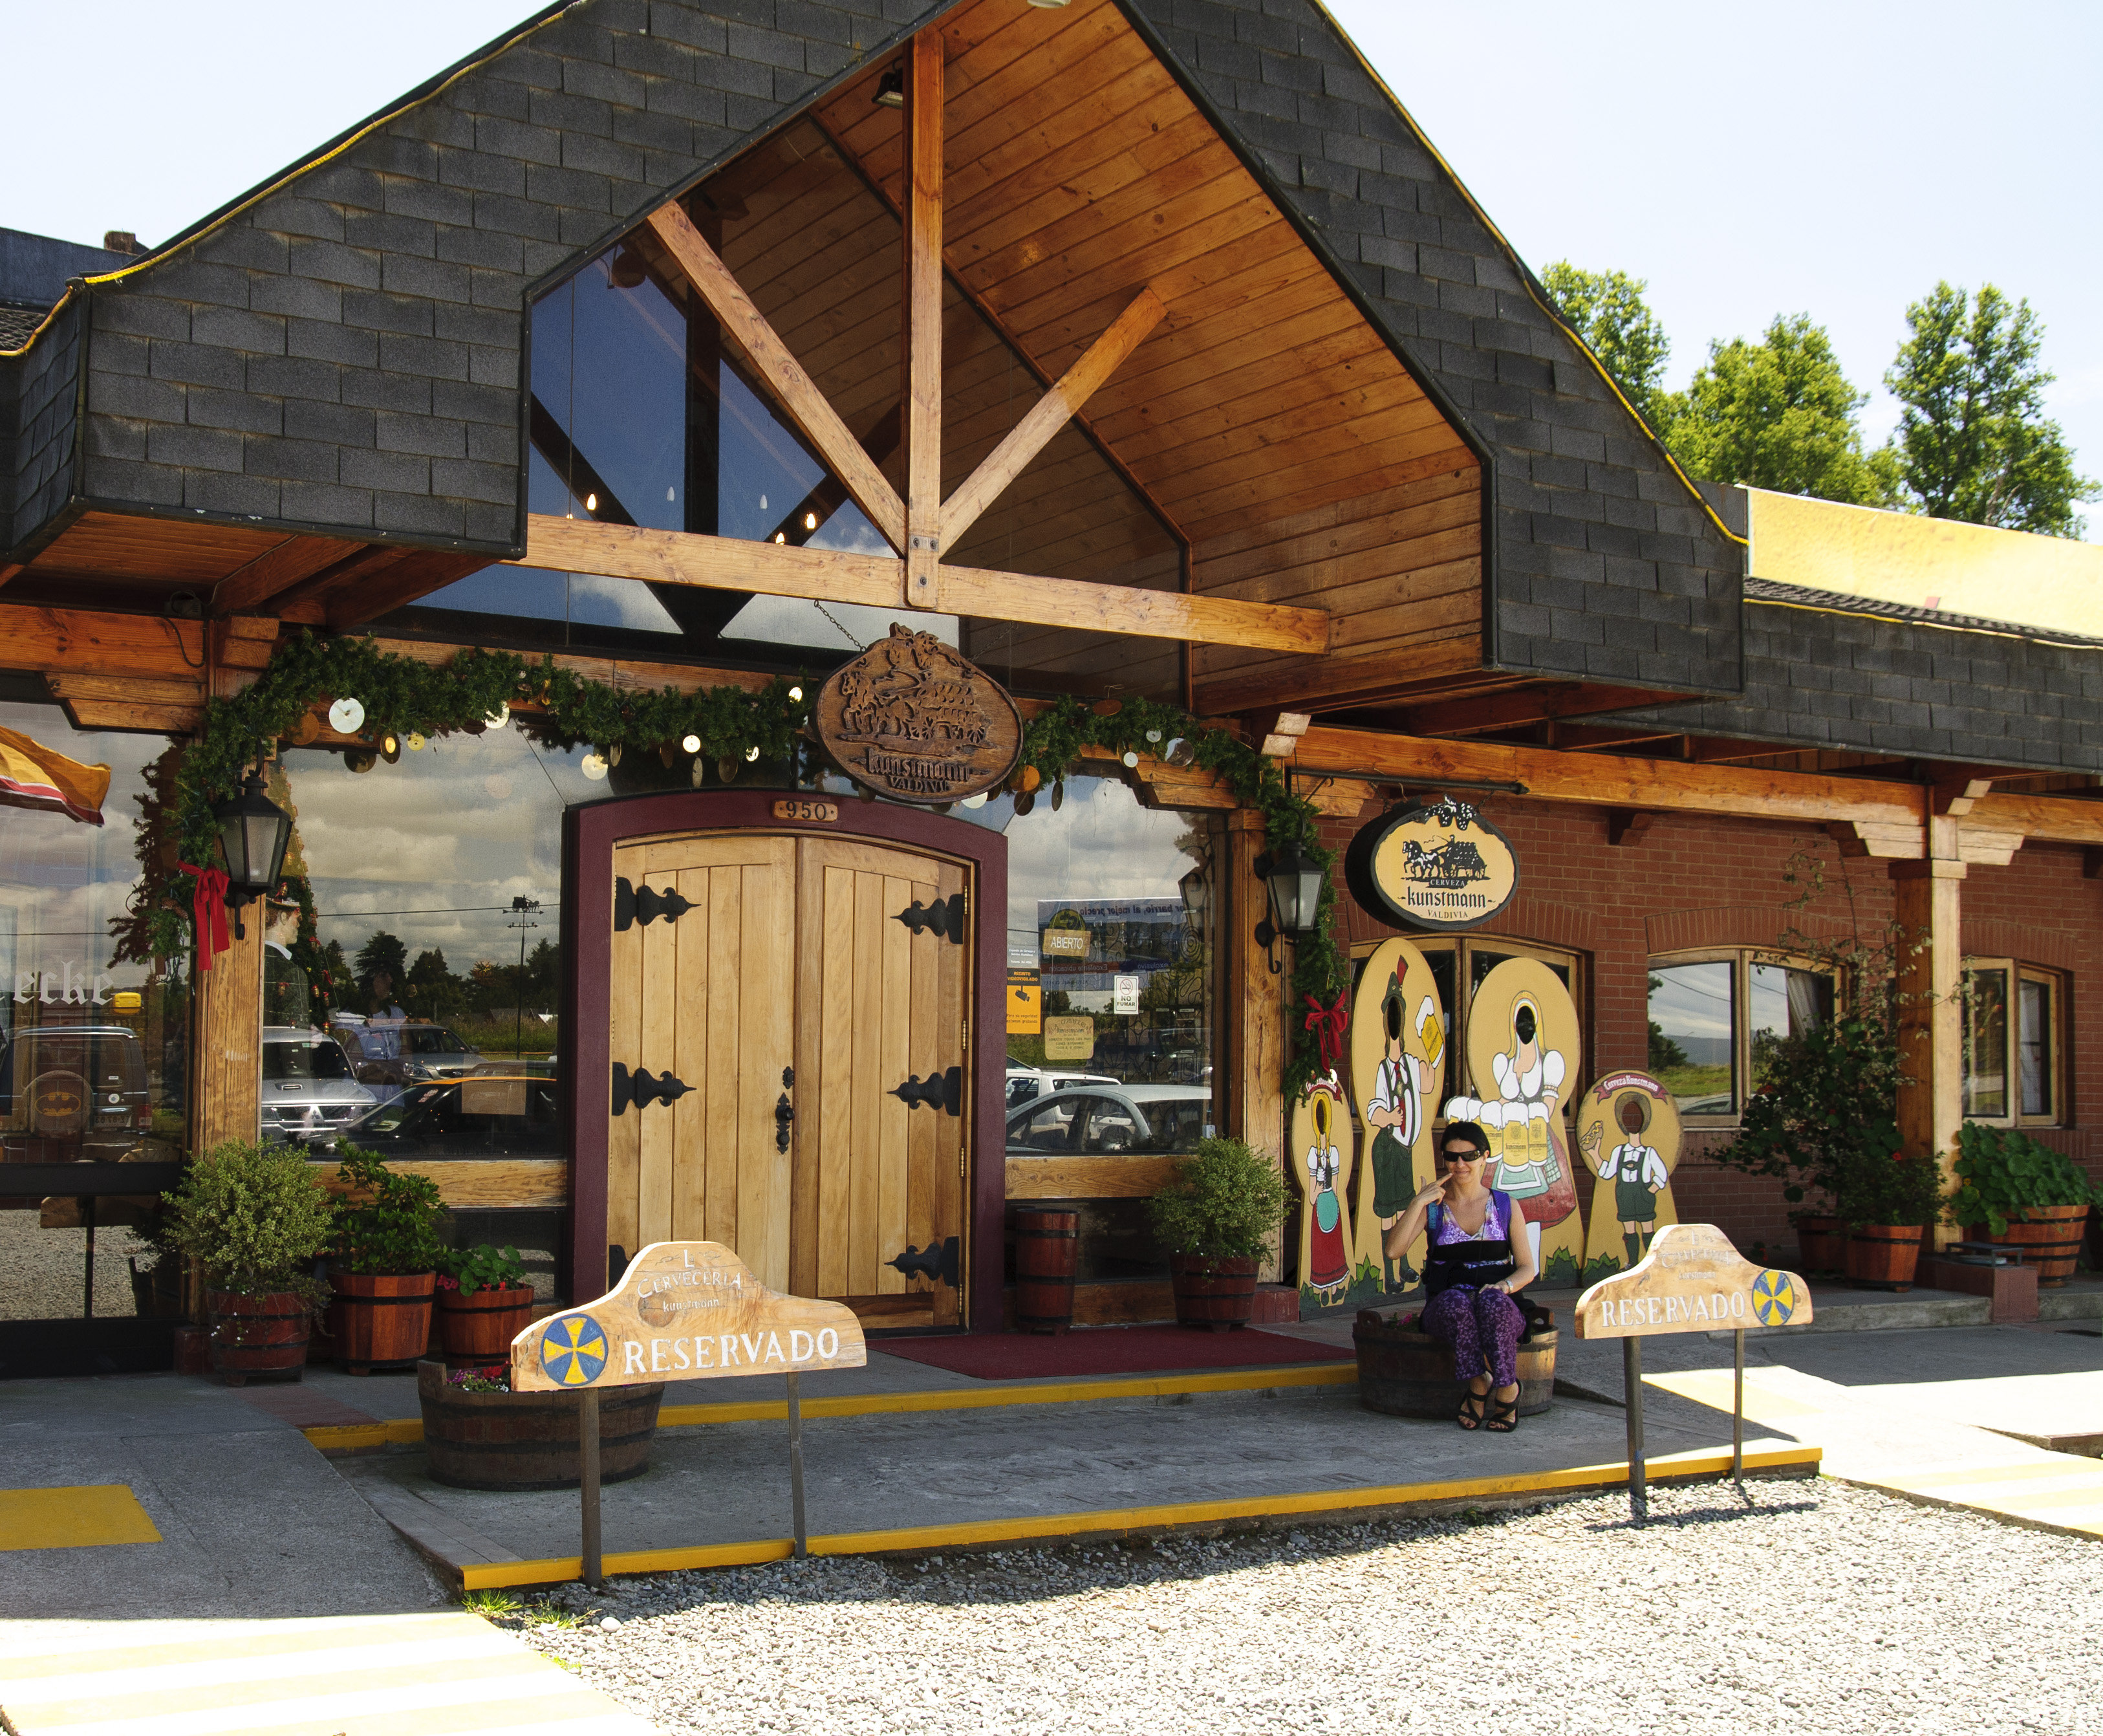
house, building, restaurant, home, nikon, chile, resort, shrine, log cabin, d300, outdoor structure